Paper cut

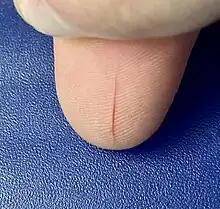
An open paper cut on the thumb

A paper cut occurs when a piece of paper or other thin, sharp material slices a person's skin, often on the upper part of the index finger. Similar injuries caused by things other than paper may also be referred to as "paper cuts". Paper cuts can be highly painful, even though they may bleed little, if at all.